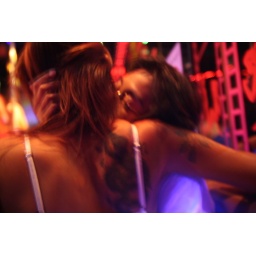
A Japanese customer kisses a bar girl in a transgender go-go bar in Bangkok's Nana Plaza.